Shenzhen Symphony Orchestra

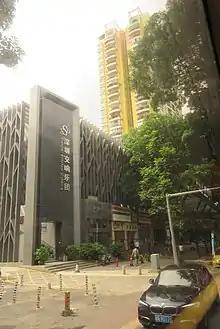
Exterior view of the building

Shenzhen Symphony Orchestra is a symphony orchestra based in and supported by the municipality of Shenzhen, China. It was established in 1982 and is led by General Manager Chen Chuansong.